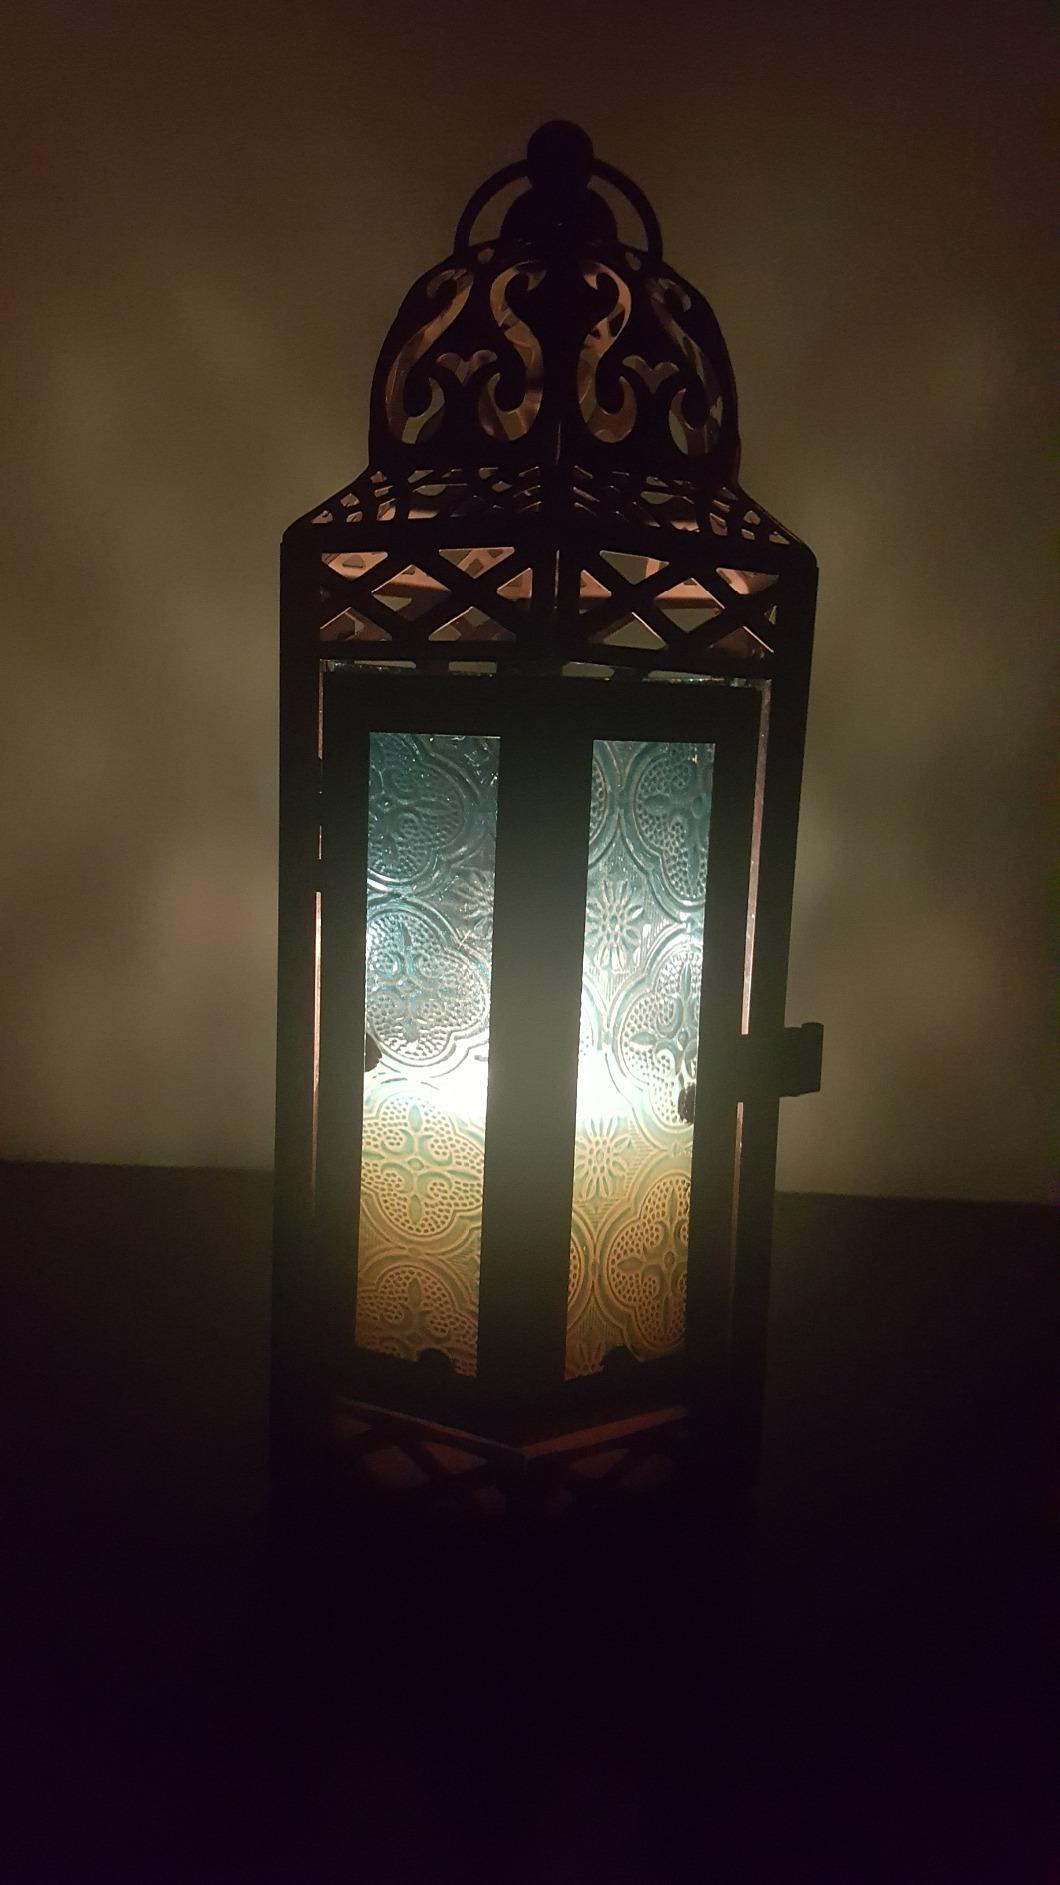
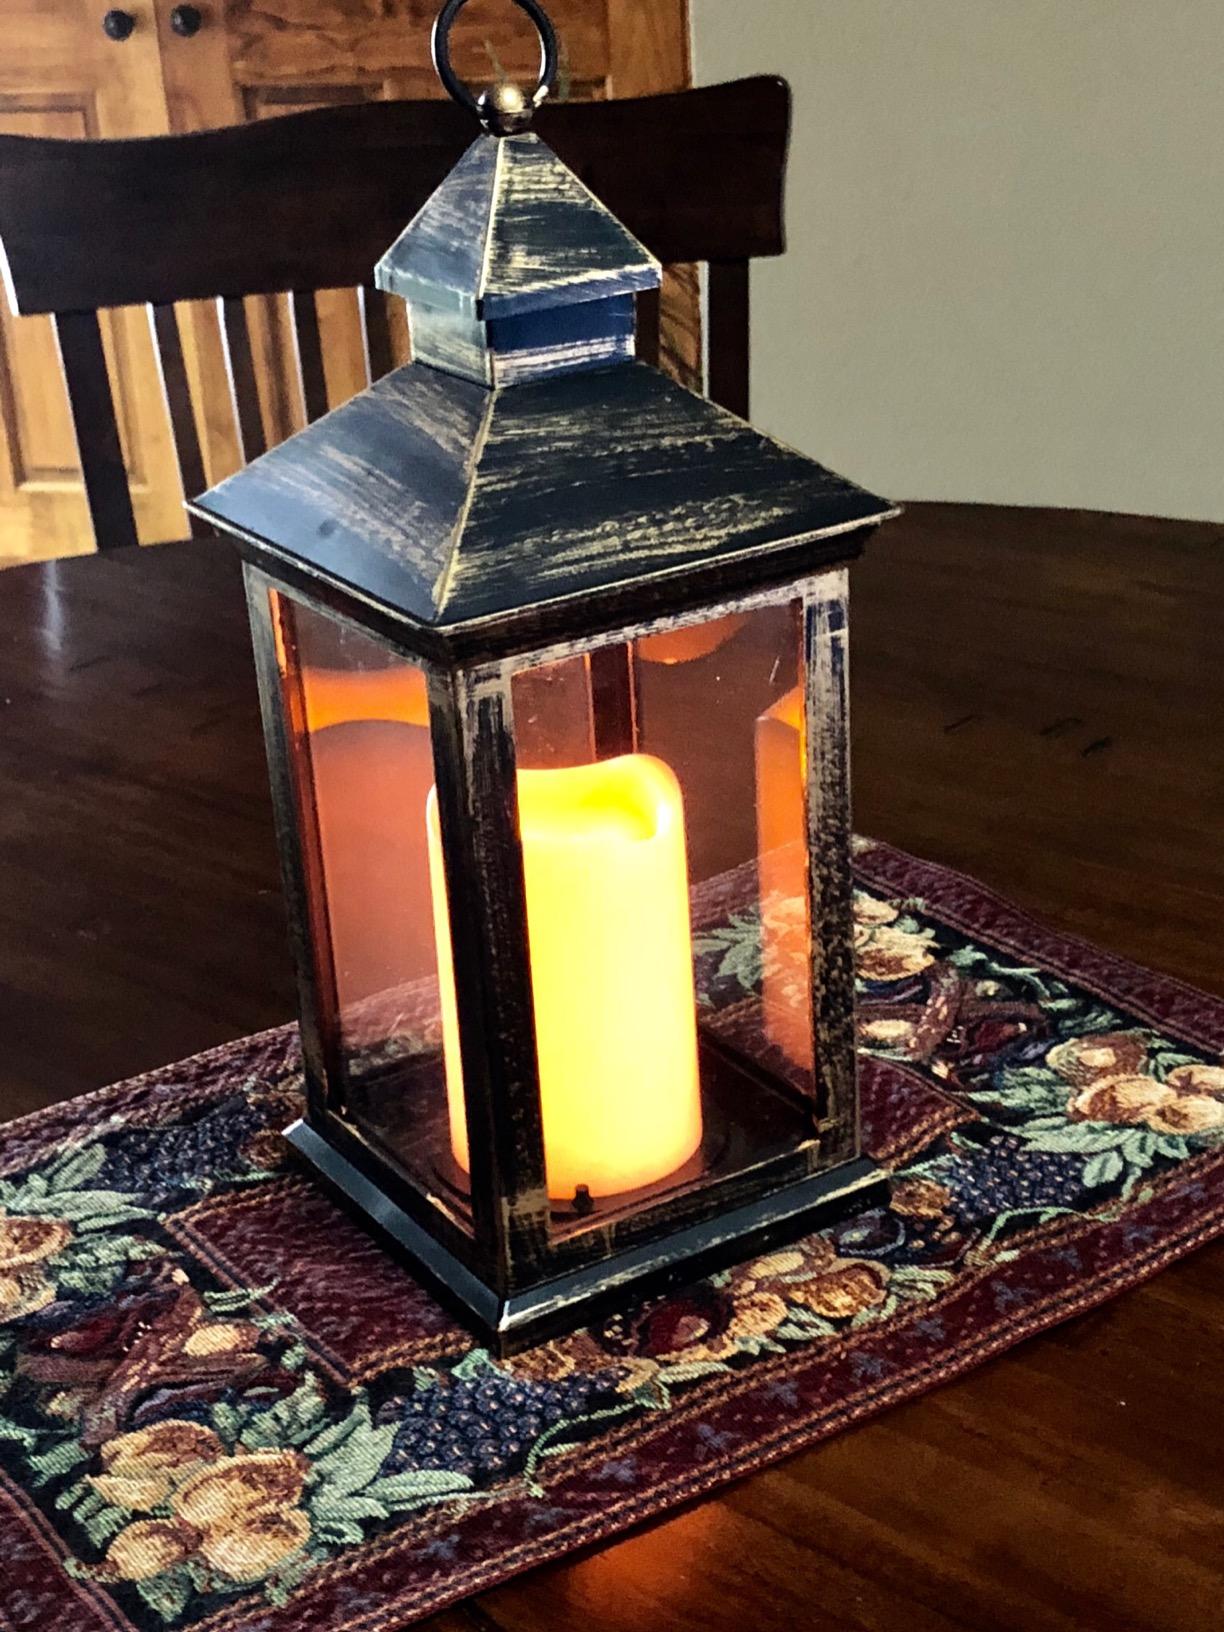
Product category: lantern
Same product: no